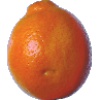
Label: Tangelo 1